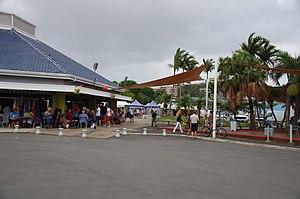
Nouméa, principale ville portuaire de Nouvelle-Calédonie, est le chef-lieu de cette collectivité d'outre-mer française au statut spécifique et de la Province Sud, située sur une presqu'île de la côte sud-ouest de la Grande Terre.